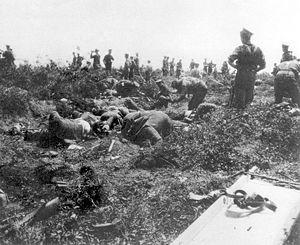
La bataille des Dardanelles, également appelée bataille de Gallipoli, est un affrontement de la Première Guerre mondiale qui opposa l'Empire ottoman aux troupes britanniques et françaises dans la péninsule de Gallipoli dans l'actuelle Turquie du 18 mars 1915 au 9 janvier 1916.